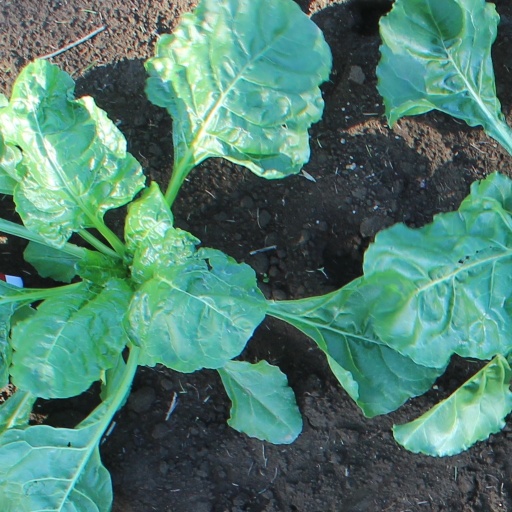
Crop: sugar beet